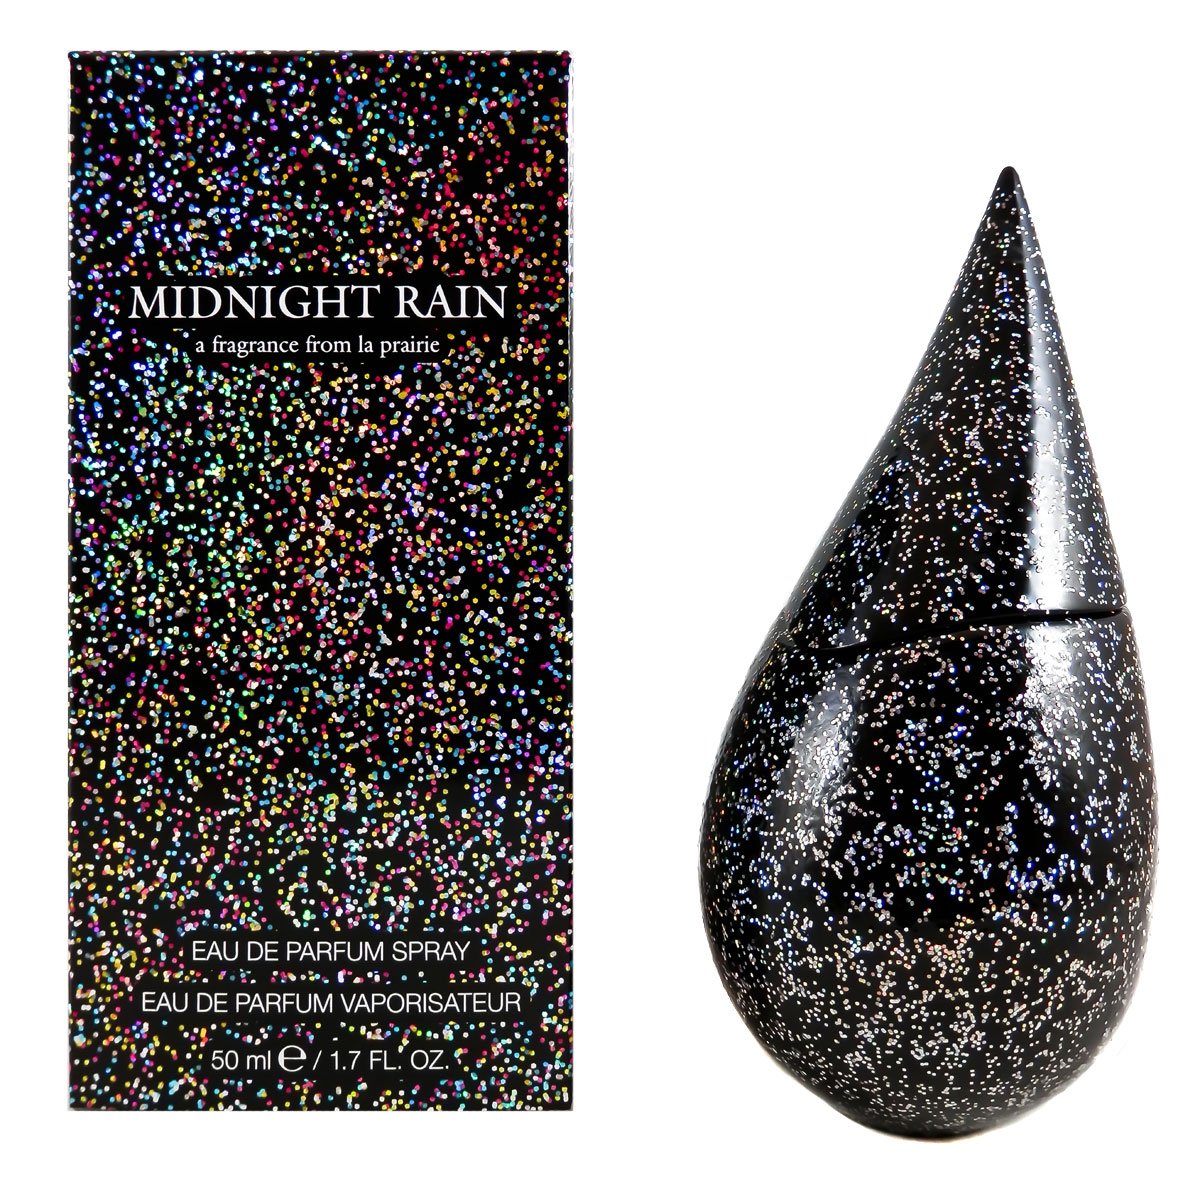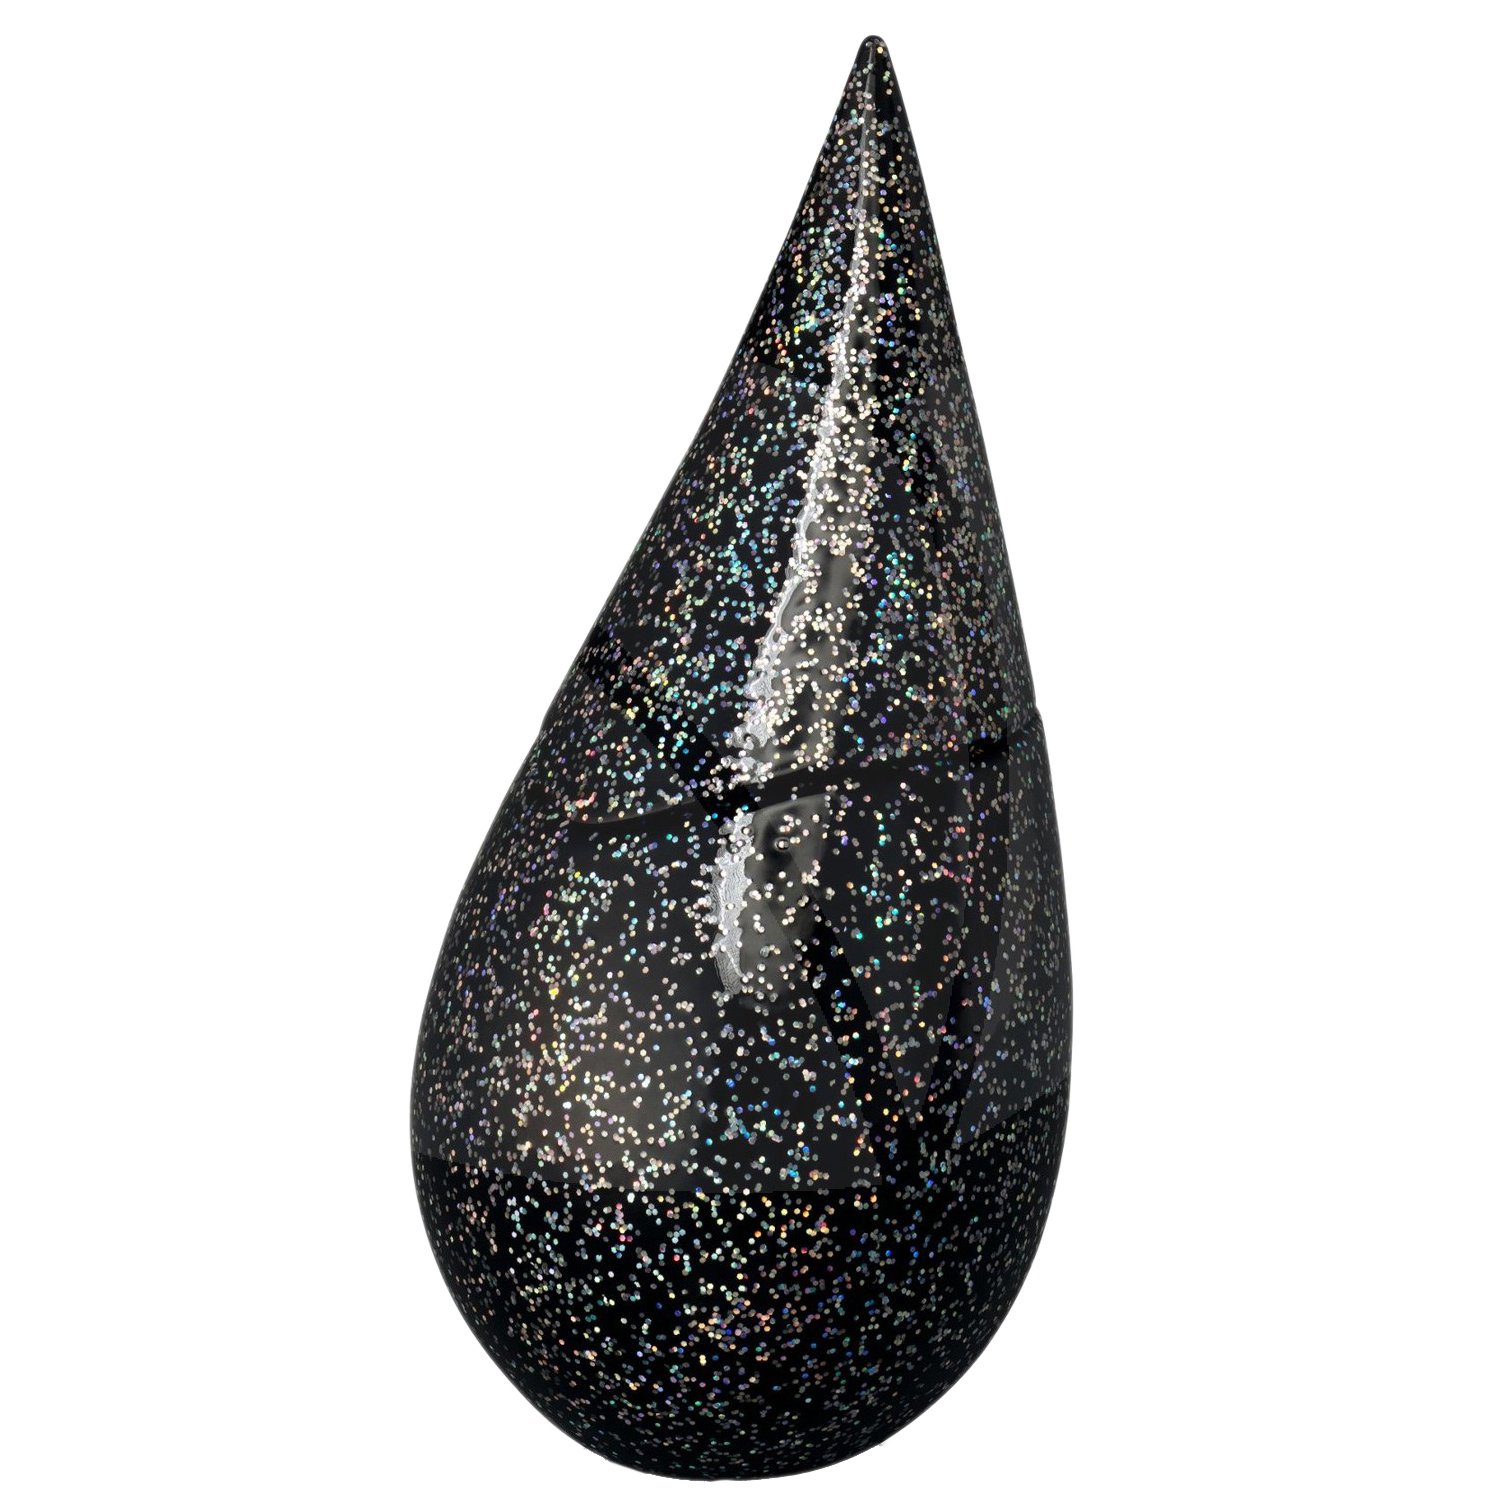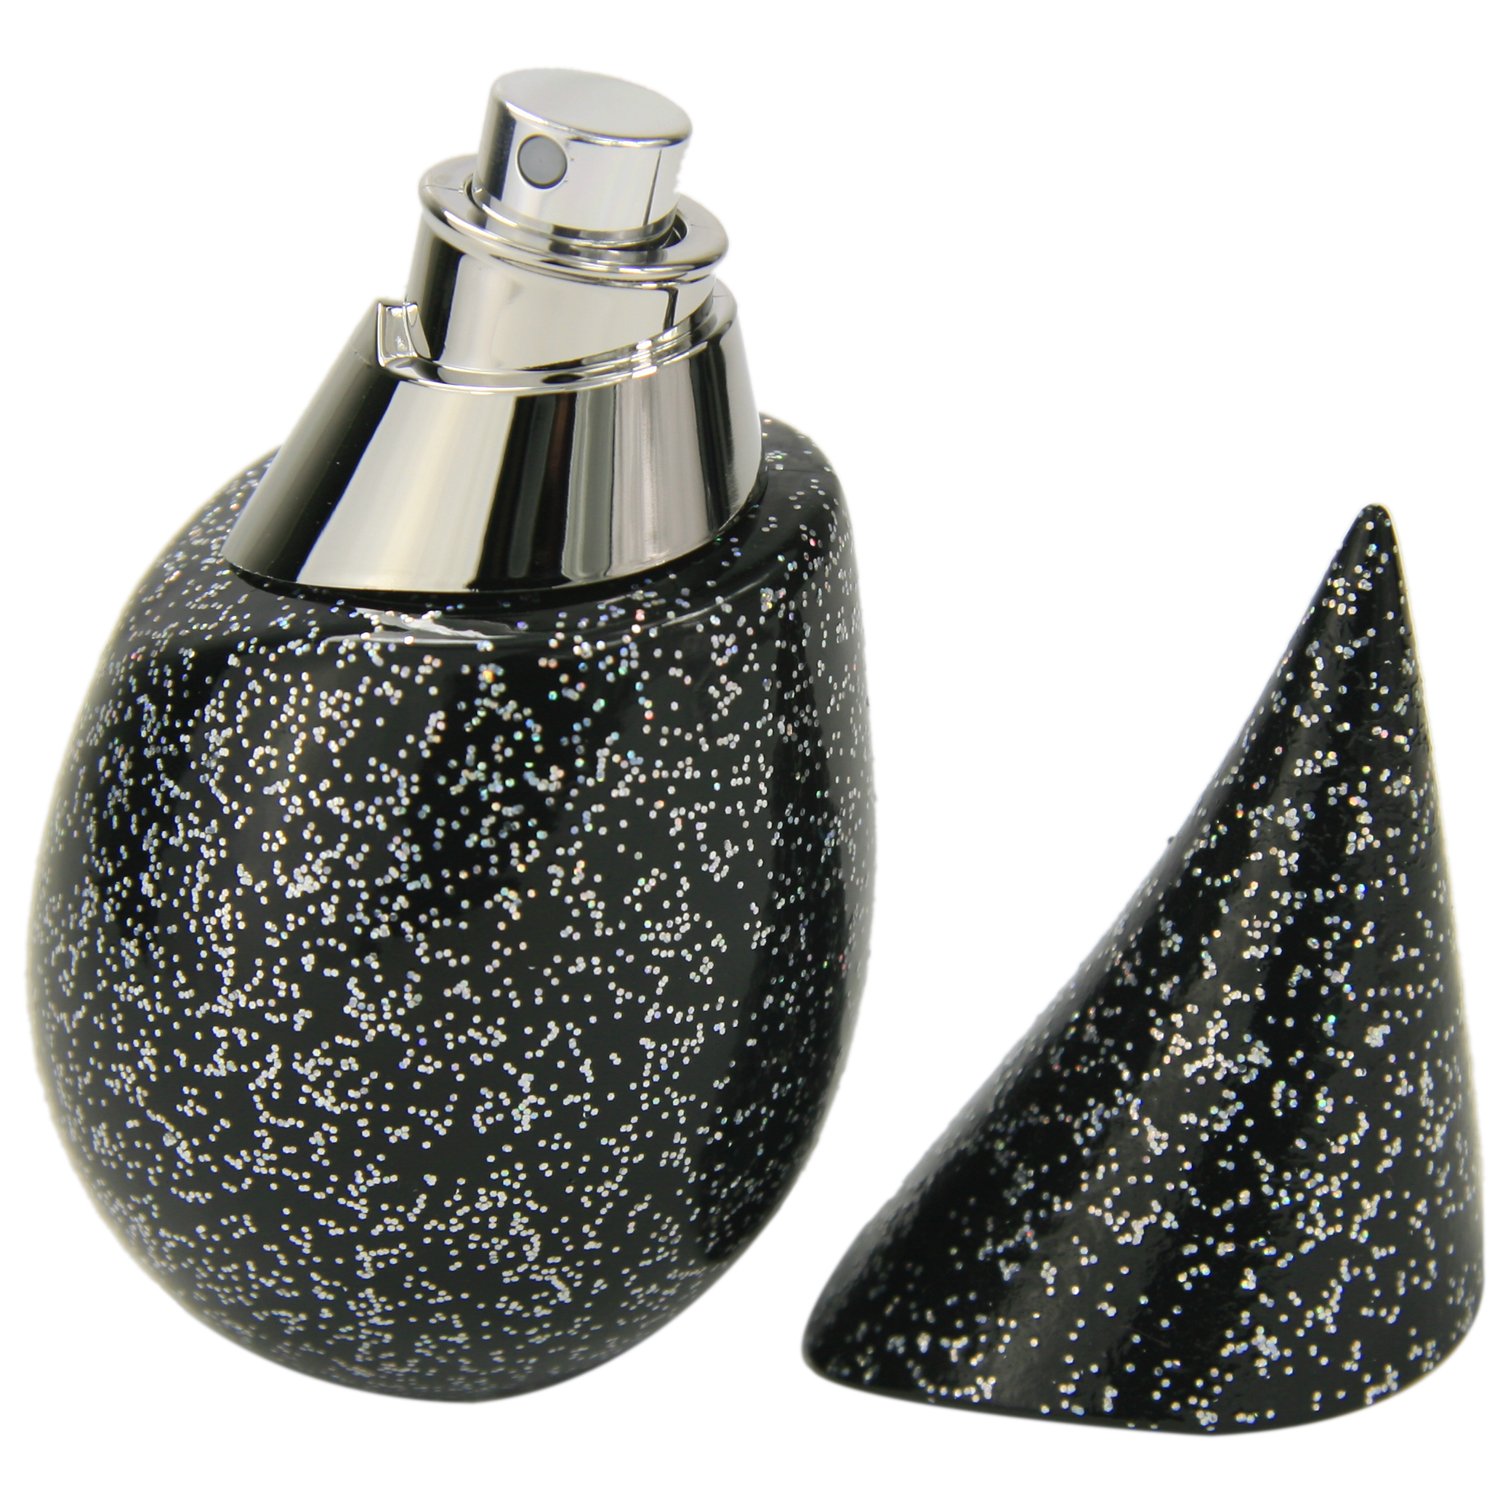
Midnight Rain By La Prairie Eau De Parfum Spray for Women, 1.70-Fluid Ounce
Category: All Beauty
Designed for Women. Fragrance introduced by La Prairie in 2006. For casual use. When applying any fragrance please consider that there are several factors which can affect the natural smell of your skin and, in turn, the way a scent smells on you.  For instance, your mood, stress level, age, body chemistry, diet, and current medications may all alter the scents you wear.  Similarly, factor such as dry or oily skin can even affect the amount of time a fragrance will last after being applied
Features: Designed for Women | Fragrance introduced by La Prairie in 2006 | For Casual Use | Dimension:2.50x2.50x5.00